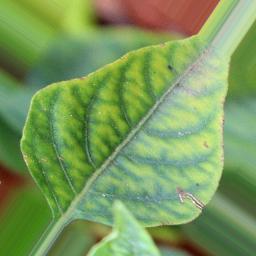
Label: nutritional